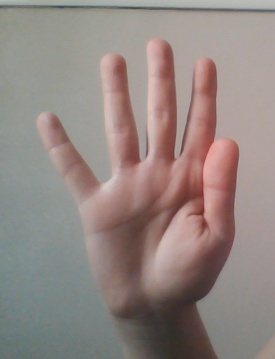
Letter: sheen